Answer in natural language. Which point is closer to the camera taking this photo, point B  or point C? Choose between the following options: B or C
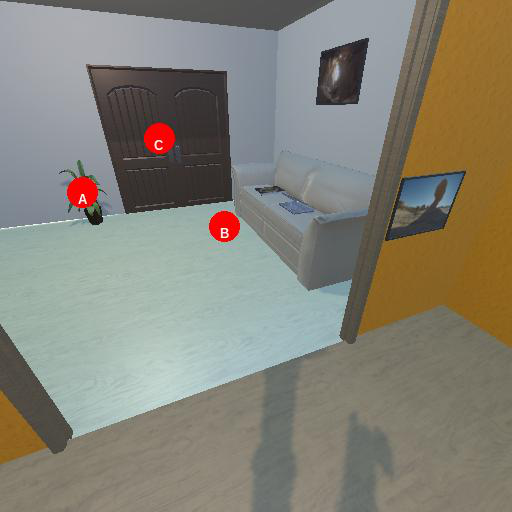
<answer>B</answer>